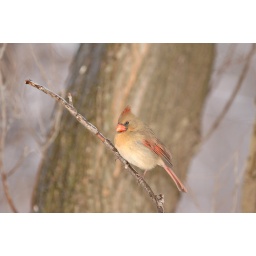
A female cardinal bird perched on a twig layered in ice on a cold winter day.